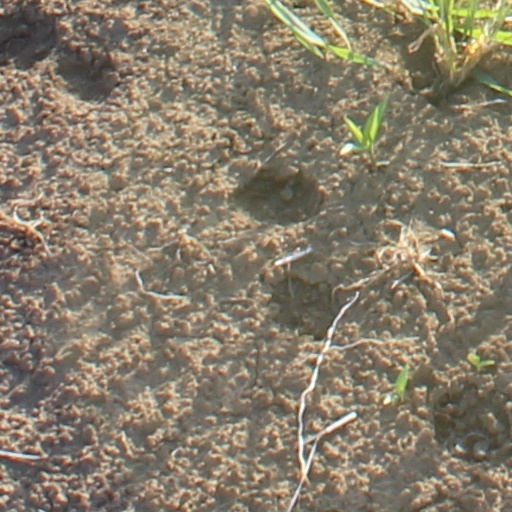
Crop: wheat